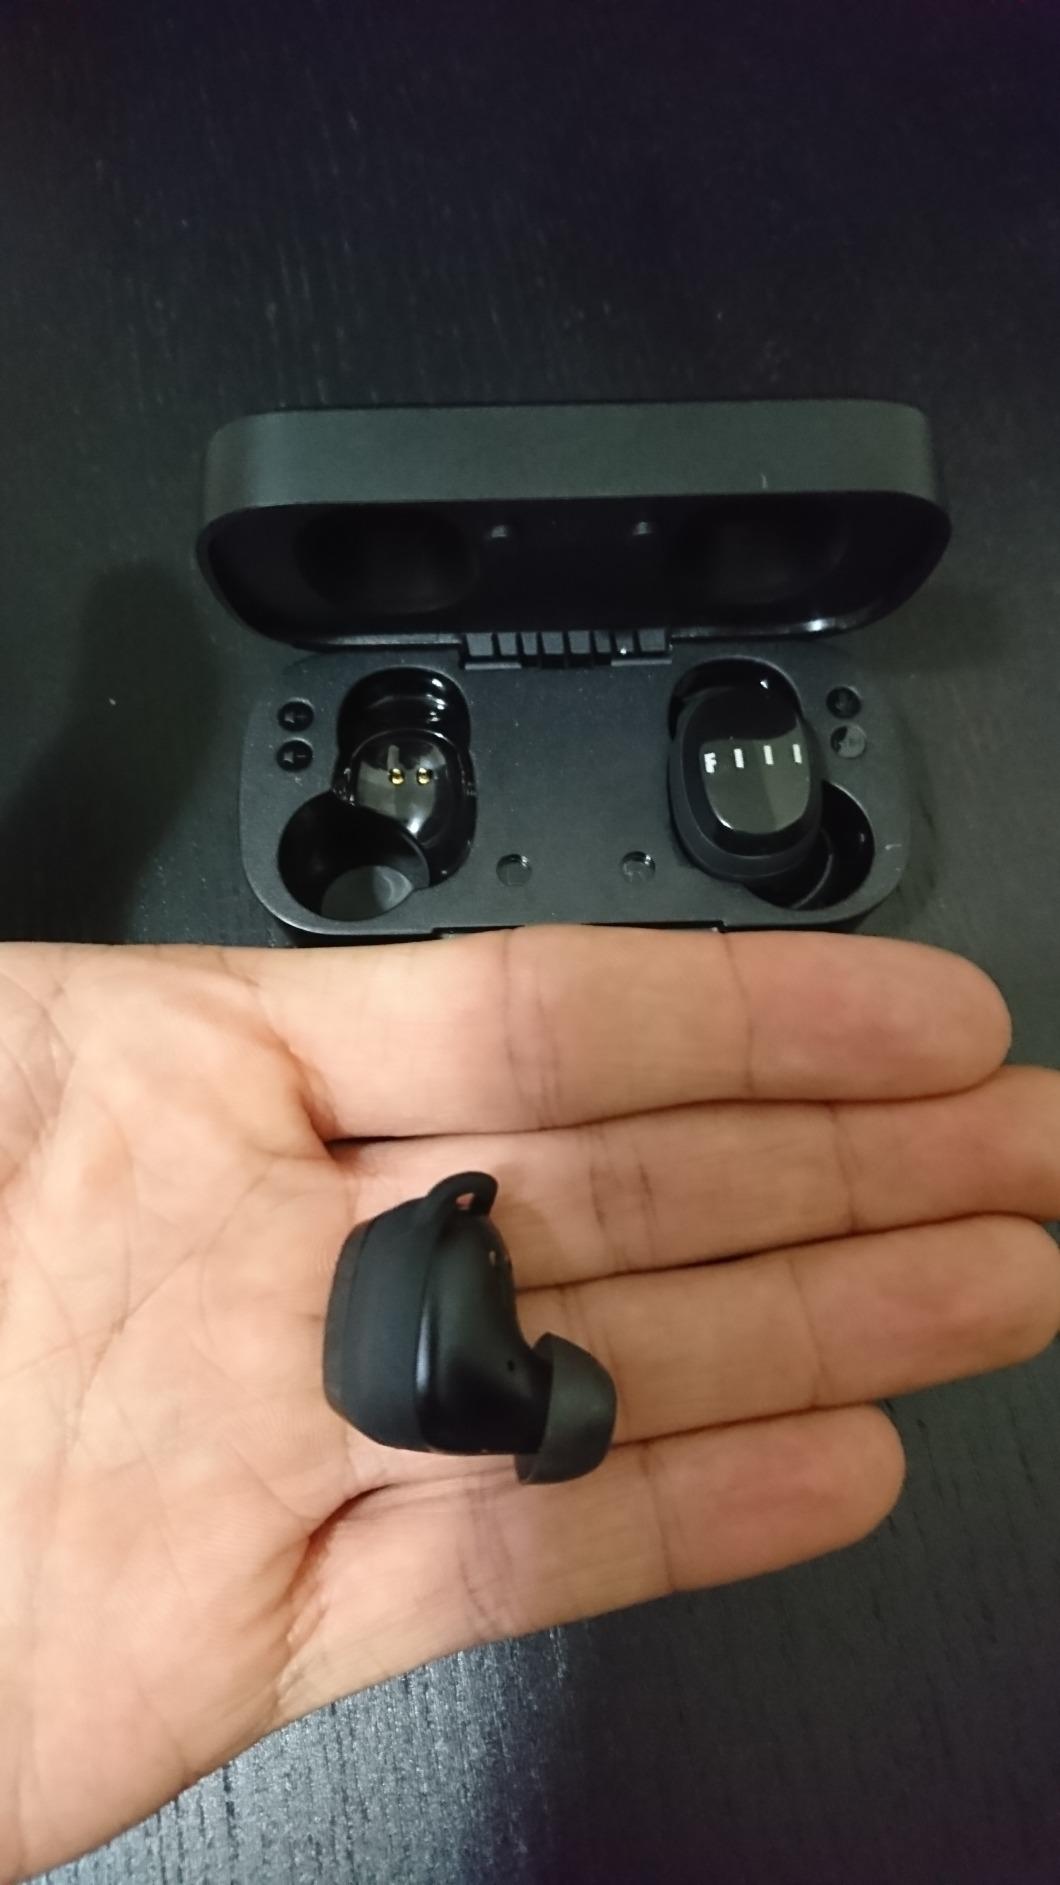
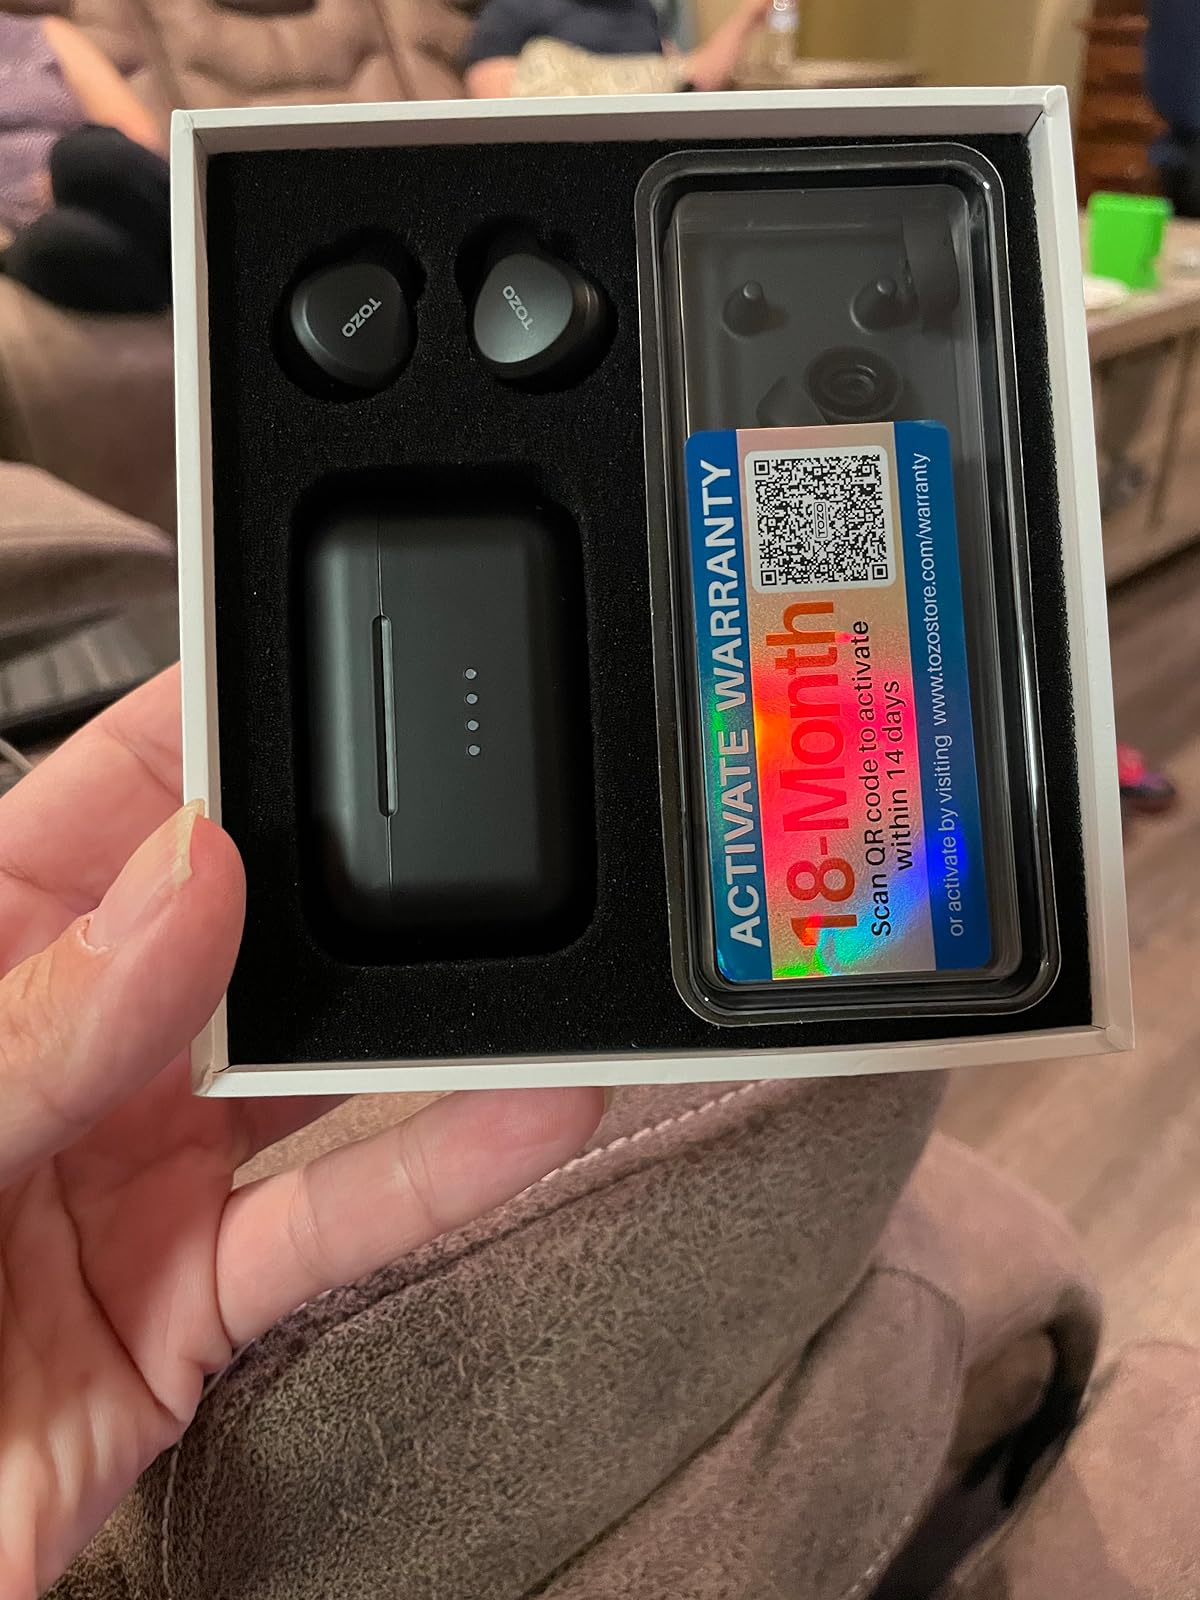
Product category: earbuds
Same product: no